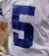
Number: 5